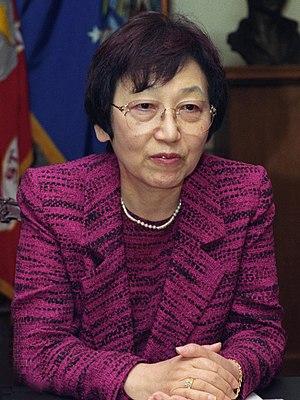
Yoriko Kawaguchi, née le 14 janvier 1941 à Tokyo, est une femme politique japonaise. Diplômée de l'université de Tokyo en relations internationales et de l'université Yale en économie, elle est ministre de l'Environnement entre 2001 et 2002, et ministre des Affaires étrangères entre février 2002 et septembre 2004.
Le ministère de l'Environnement est un des départements ministériels du cabinet du Japon. Il est créé en 2001.
Cette liste présente les ministres des Affaires étrangères du Japon par ordre chronologique.